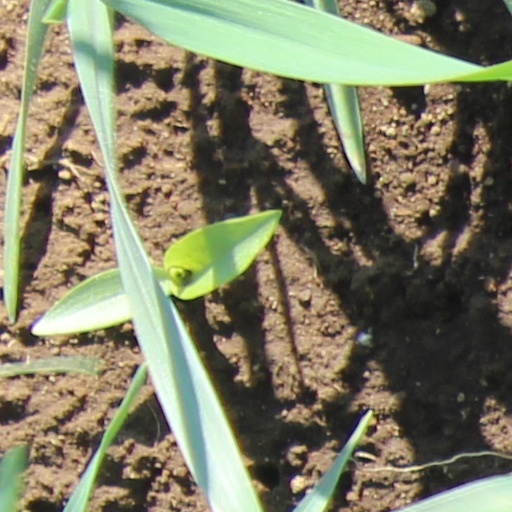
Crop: wheat